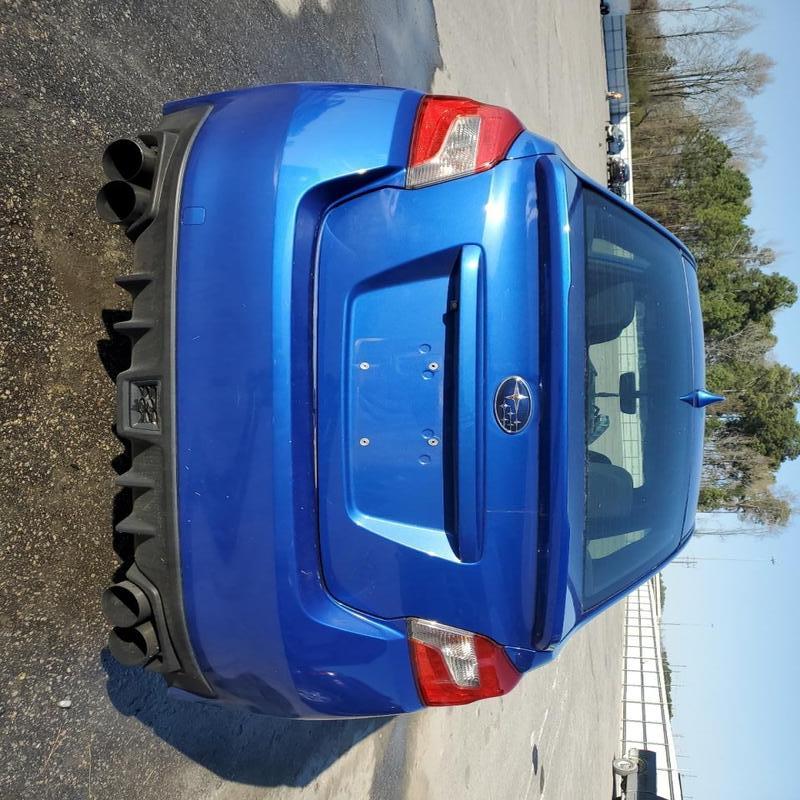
Aucun dommage détecté.
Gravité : aucun